2008 United States Senate elections

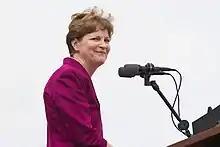
Shaheen, the Democratic choice, at a rally in the lead-up to the election.

Incumbent Democrat Frank Lautenberg sought re-election in 2008, though he was 84. In the Primary, Lautenberg soundly defeated Representative Rob Andrews (NJ-1) by a margin of 62% to 32%. In November 2006, the senator had the lowest approval rating of any Democrat running for re-election in 2008 (with 39% approving and 45% disapproving), with his approval standing only at 42% as of September 2007 with voters saying he does not deserve re-election 46%-36%. The Republican nominee was former Congressman and 1996 senatorial candidate Dick Zimmer.